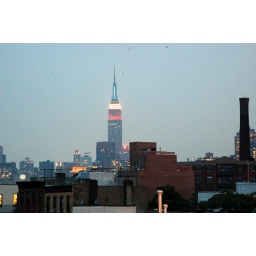
Empire State Building in red white and blue